James Clow

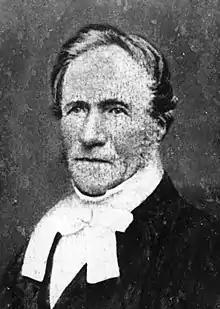

James Clow (26 May 1790 – 15 March 1861) was a Presbyterian minister, in the area which now consists of the outer-eastern suburbs of Melbourne, Australia.